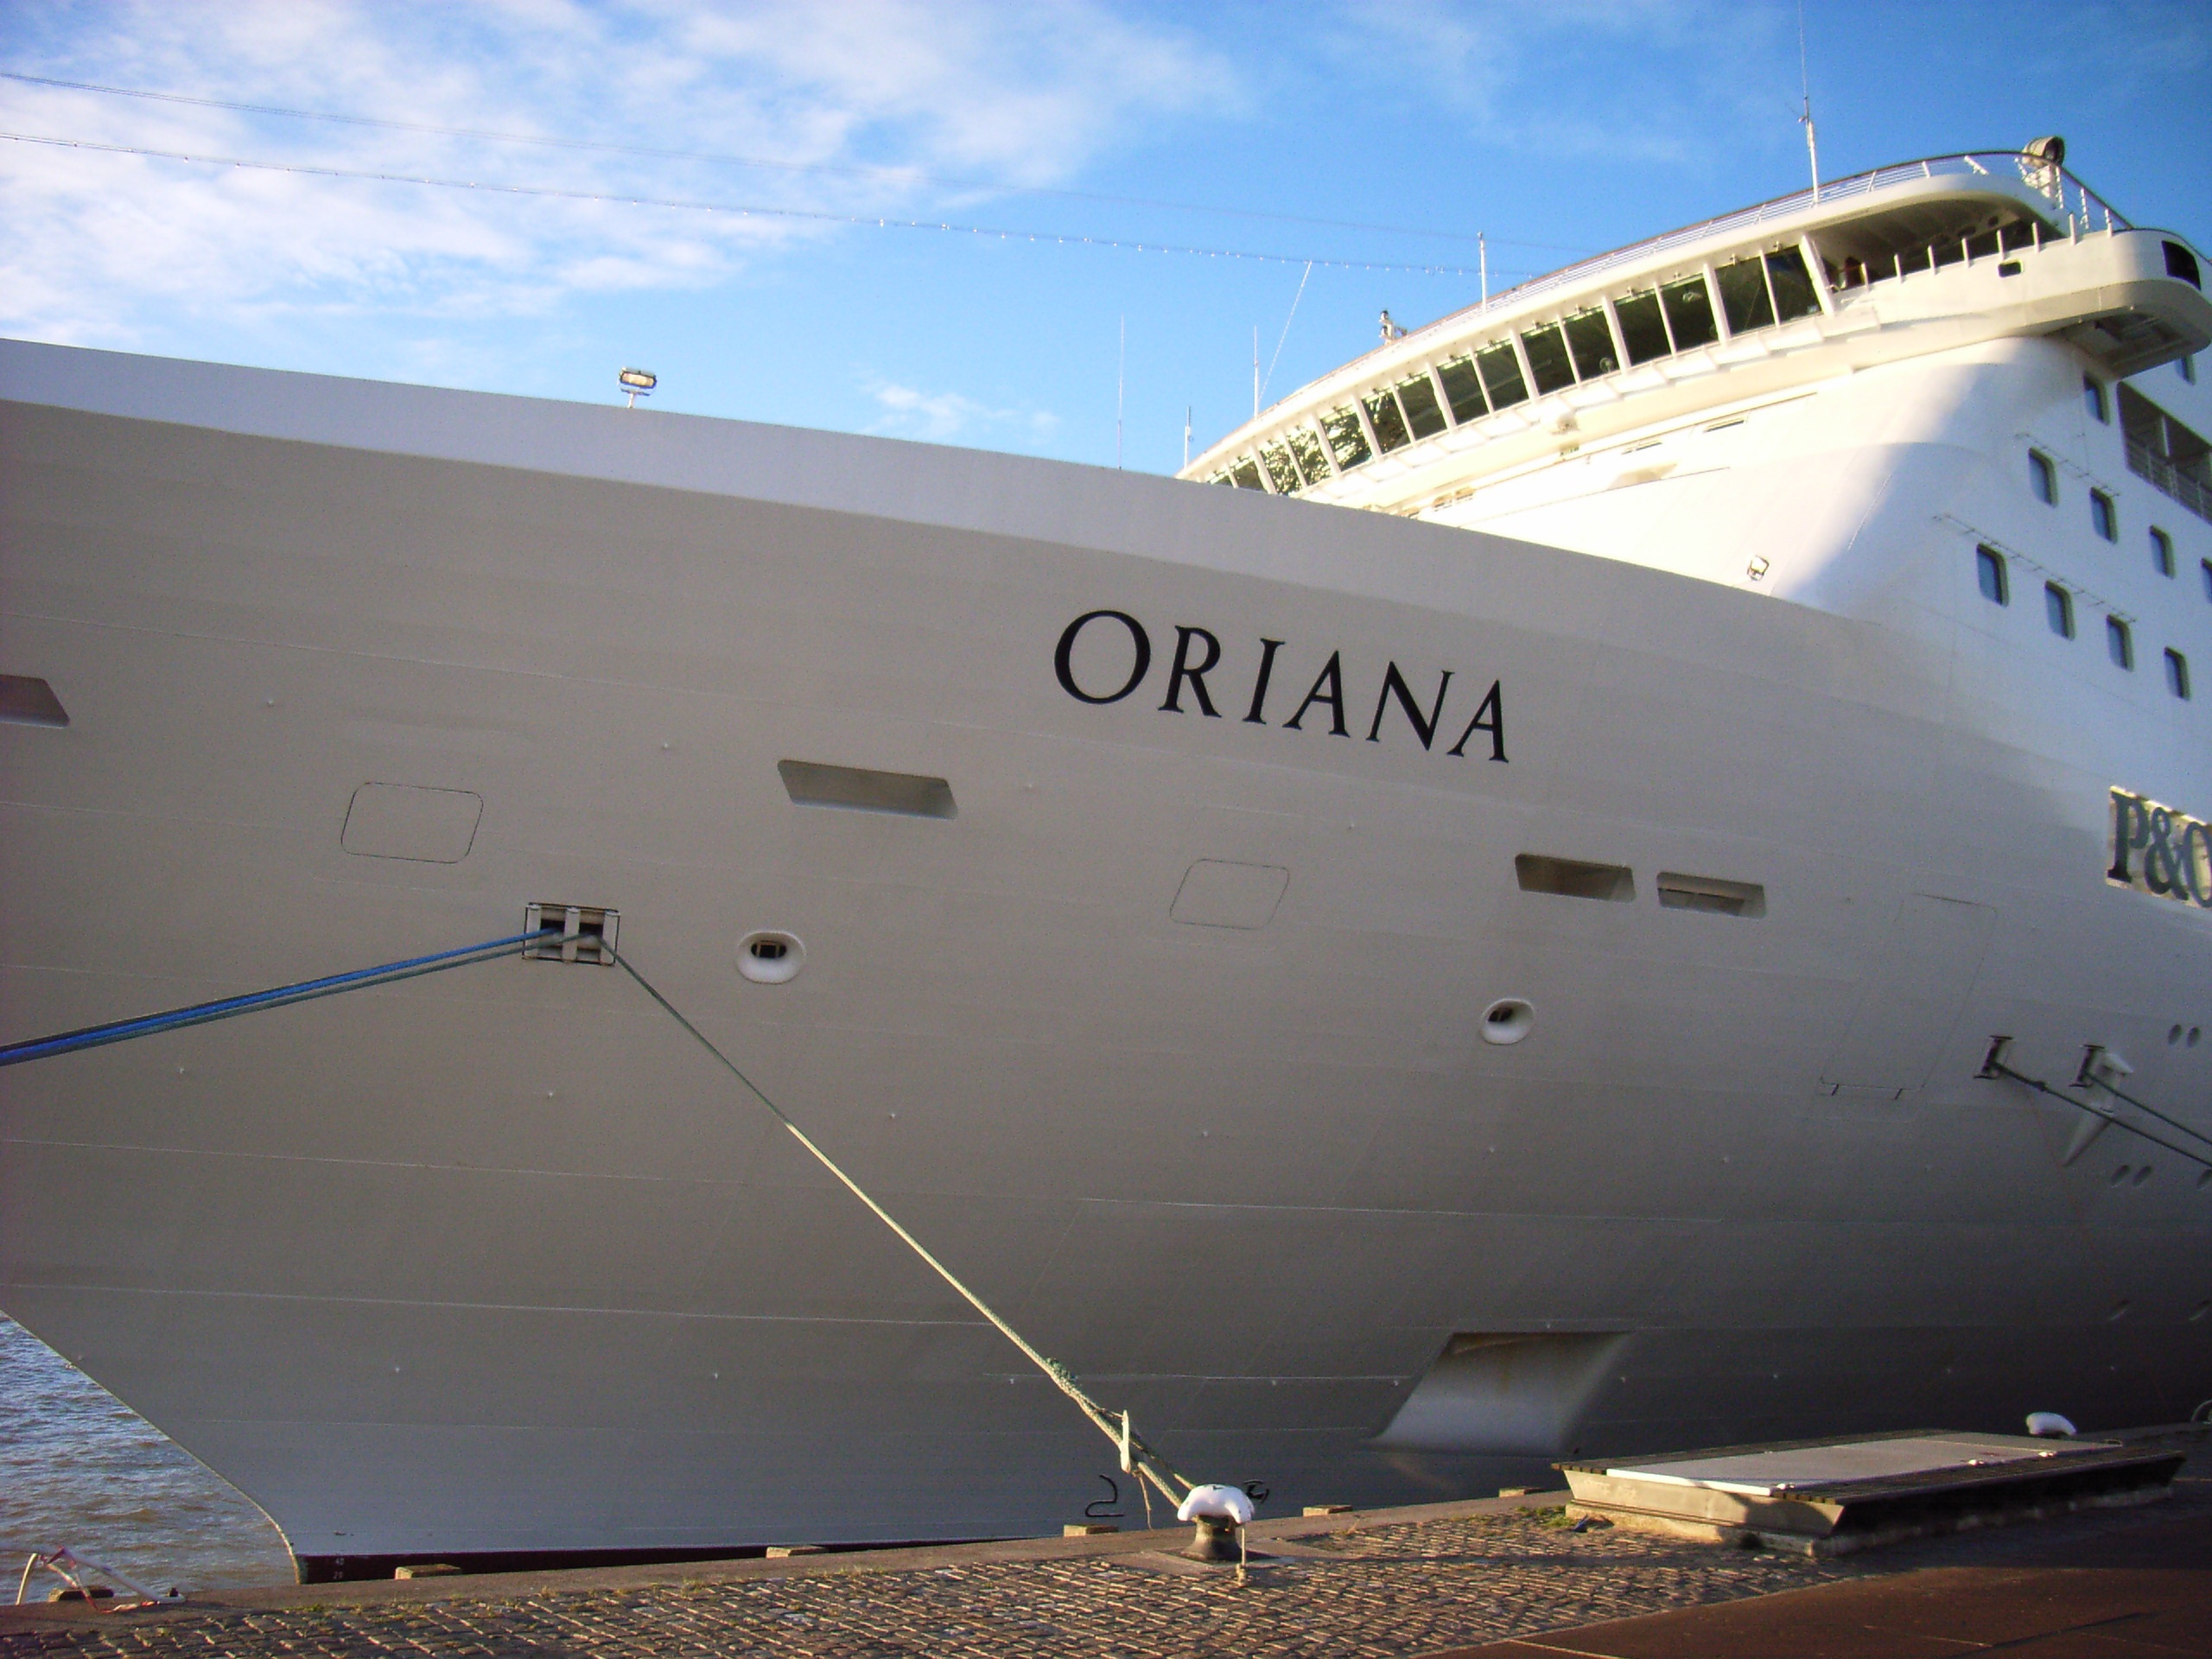
wing, ship, airplane, aircraft, vehicle, airline, aviation, rotterdam, airliner, watercraft, cruise ship, passenger ship, ocean liner, wilhelmina pier, atmosphere of earth, wide body aircraft